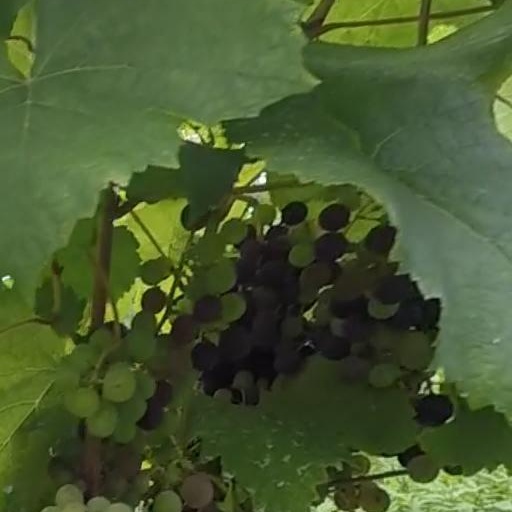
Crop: grape